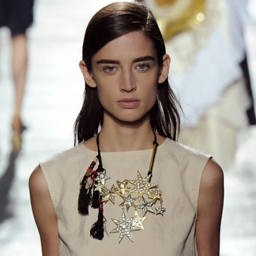
the jewellery at fashion designer had us all starry eyed !